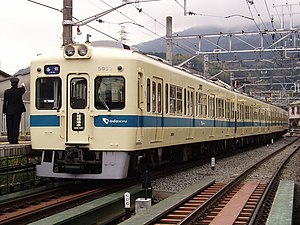
Privatbane / Schweiz
Odakyu Electric Railway type 5000 på Kazamatsuri Station.
En privatbane er en jernbane, der anlægges, ejes og drives af et selskab uafhængigt af statsbanerne. Typisk sker det i form af et privat aktieselskab, hvor aktierne dog i større eller mindre omfang kan være ejet af offentlige myndigheder, f.eks. kommuner. Alternativt kan en privatbane været ejet af et kommunalt eller amtsligt selskab.